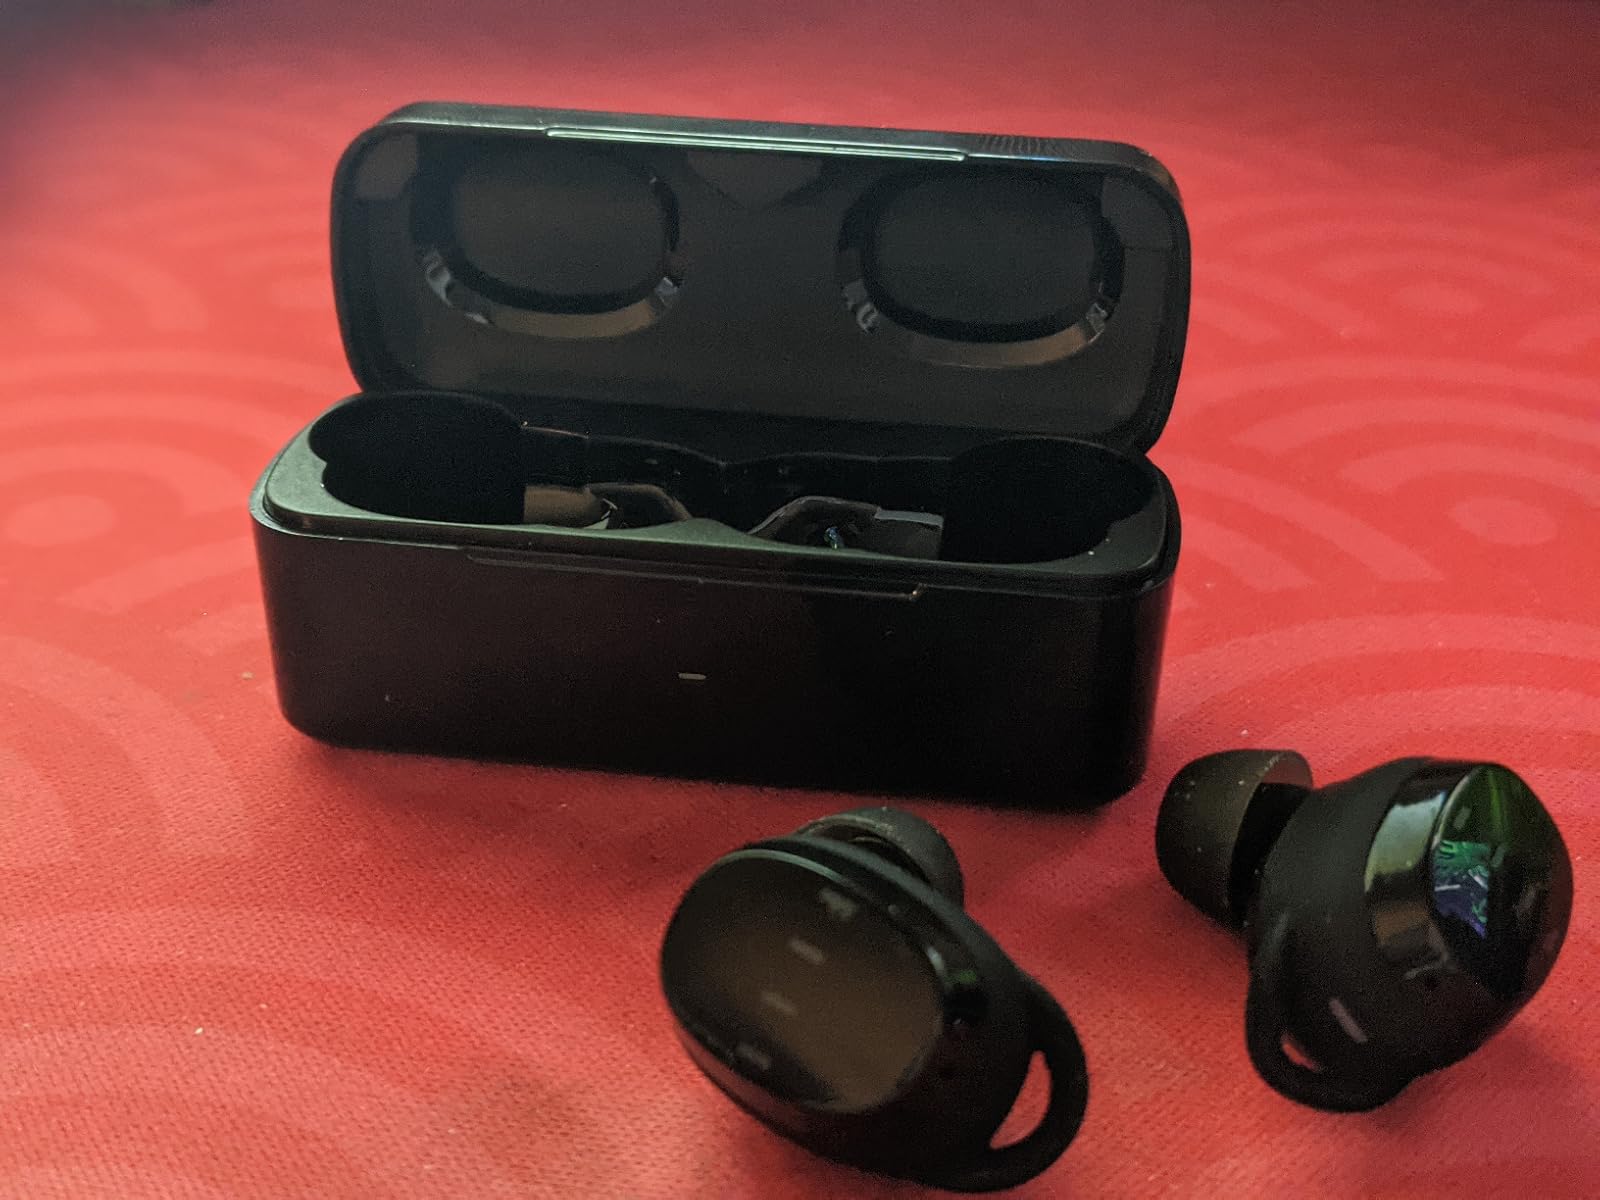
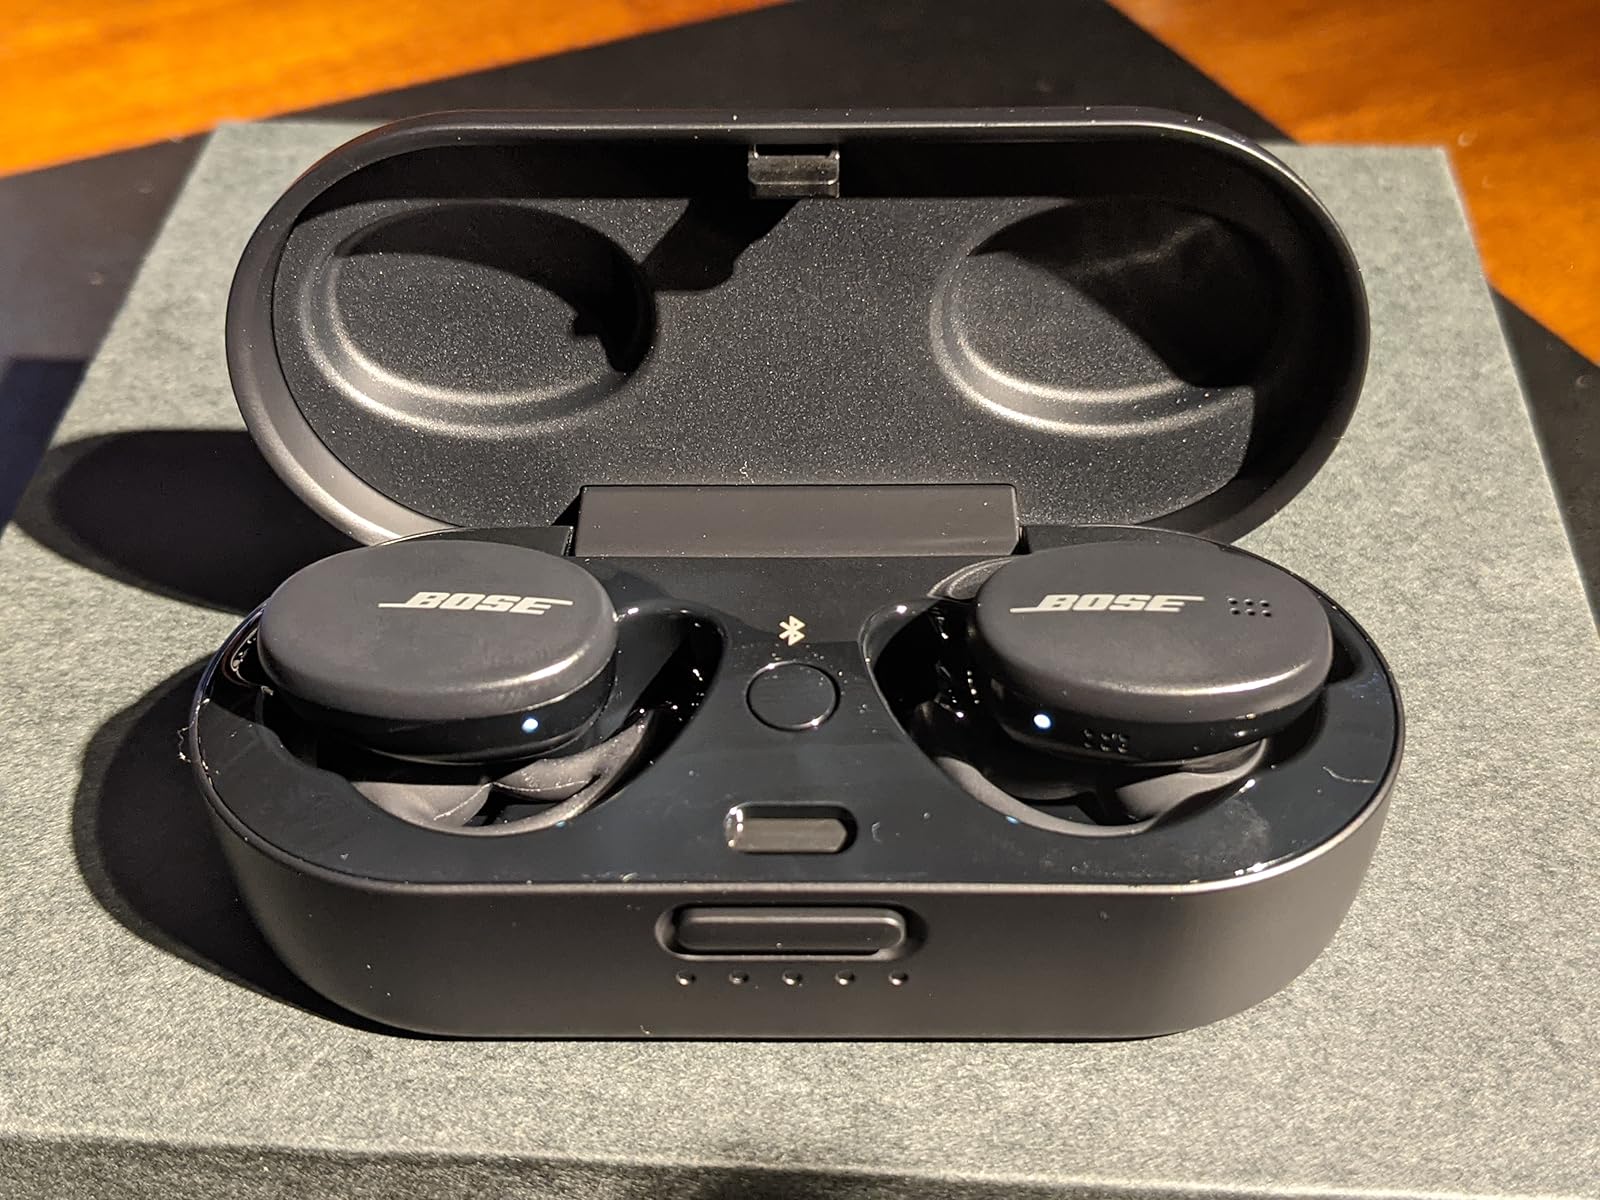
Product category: earbuds
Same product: no